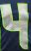
Number: 4